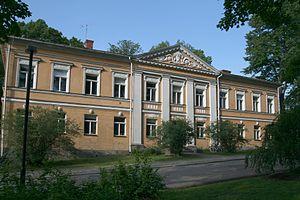
Pehr Johan Gylich est un commerçant et architecte suédois.